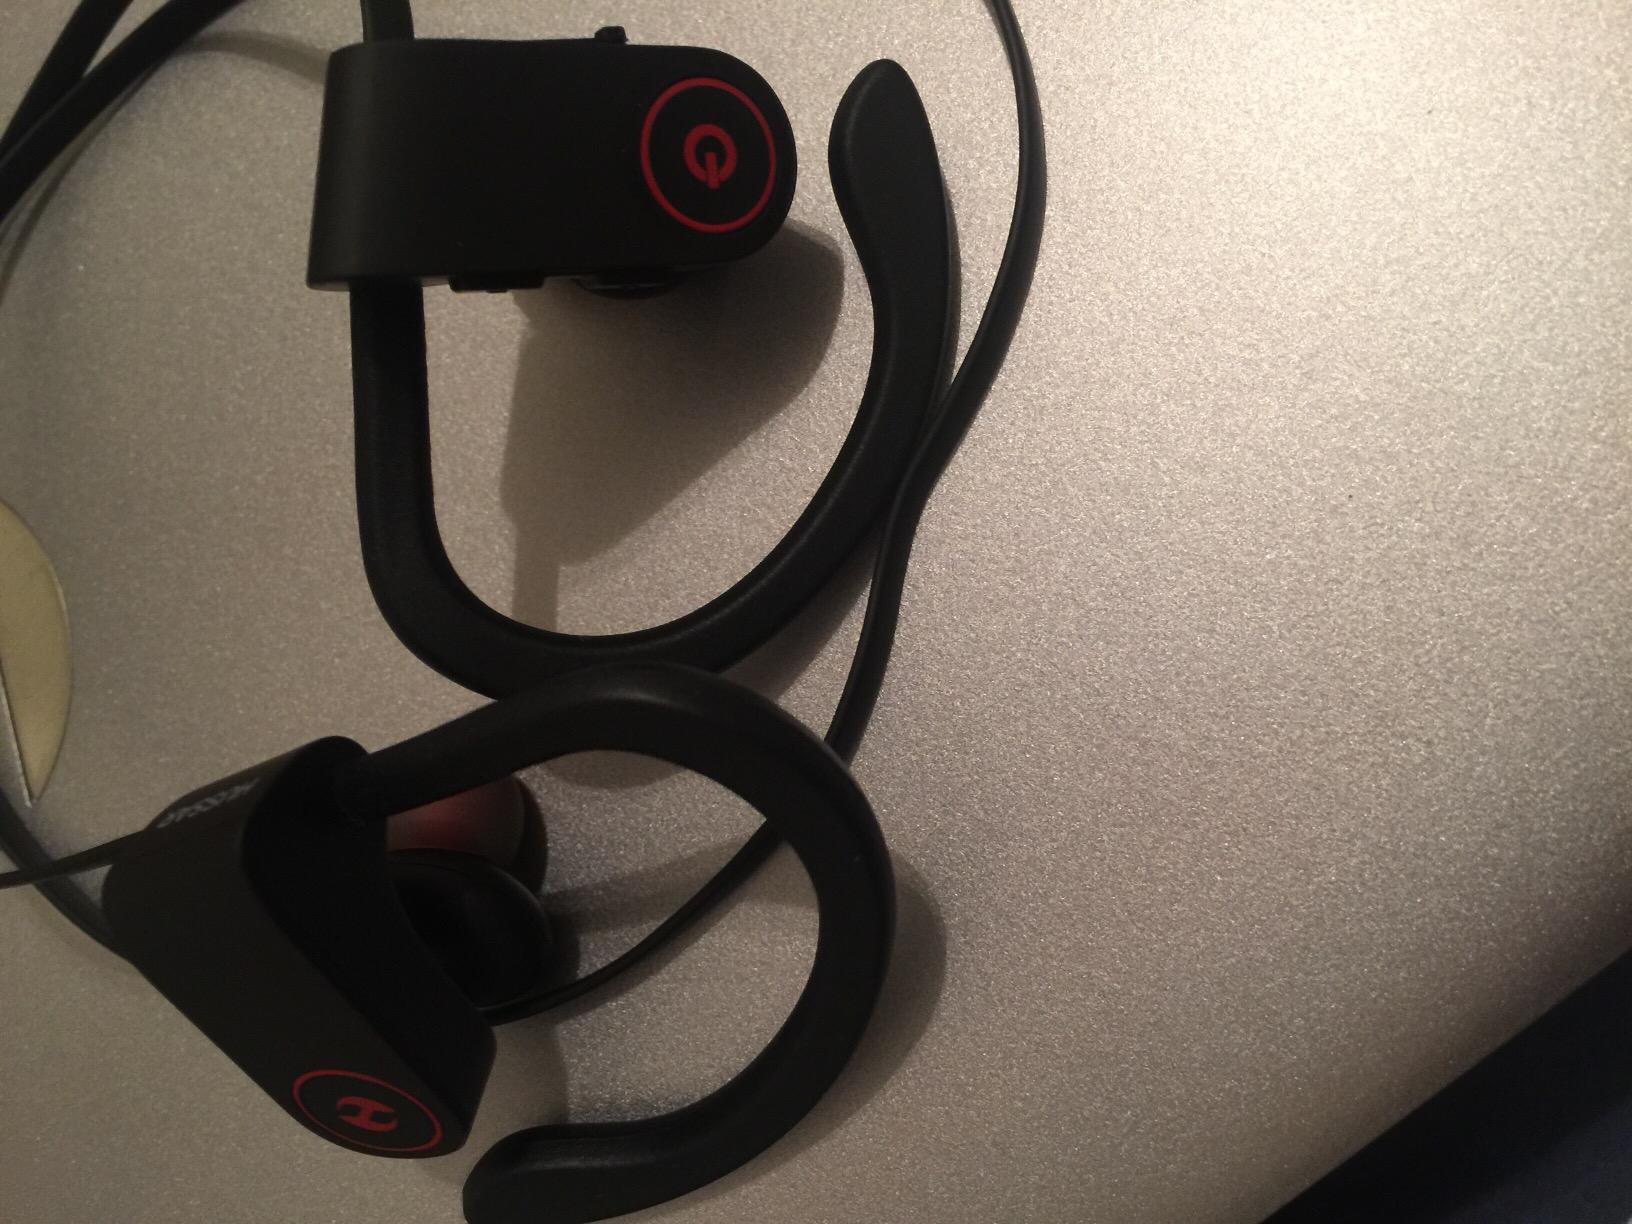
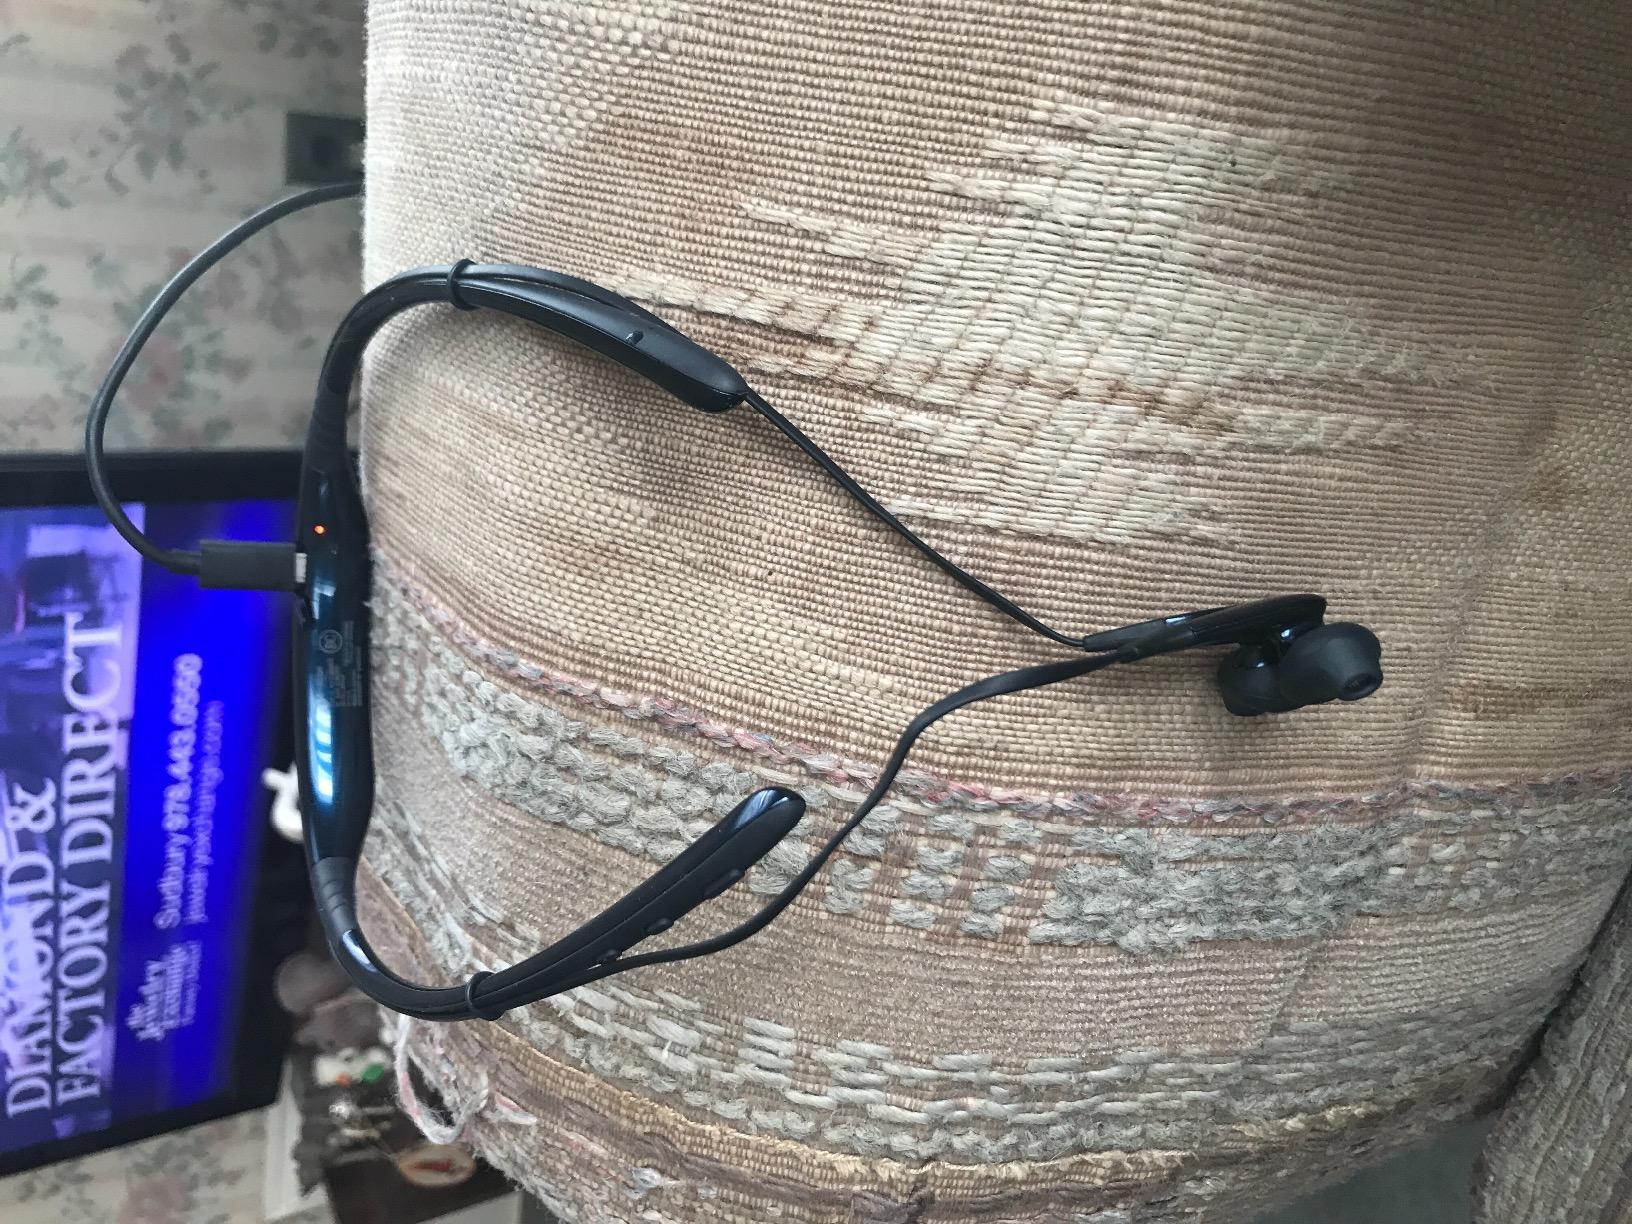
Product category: headphones
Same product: no